Leyland Atlantean

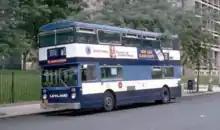
A Leyland Atlantean of the New York City Metropolitan Transportation Authority in 1976

In February 1972, Leyland announced the AN68 series to replace the PDR1/PDR2. The new chassis provided a wider entrance and several new safety features were included. An audible and visible alarm discouraged engine overheating by giving the driver due warning. A fail-safe parking brake was introduced, while the steering box and brake controls were protected against damage from severe head-on collision and stainless steel air-piping gave greater resistance to corrosion.